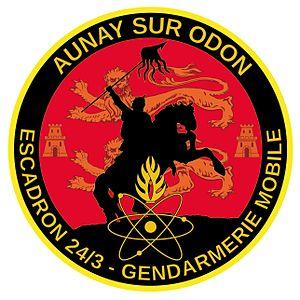
Écusson de l'escadron de gendarmerie mobile 24/3 de Aunay sur Odon
Le groupement II/3 est un groupement de Gendarmerie mobile établi à Mont-Saint-Aignan et appartenant à la région de Gendarmerie de Rennes. Il dispose de 5 escadrons situés en Normandie.
Aunay-sur-Odon est une ancienne commune française, située dans le département du Calvados en région Normandie, peuplée de 3 232 habitants.